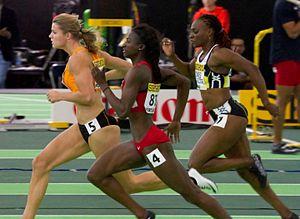
LaVerne Jones-Ferrette est une athlète des Îles Vierges américaines spécialiste du 100 et du 200 mètres.